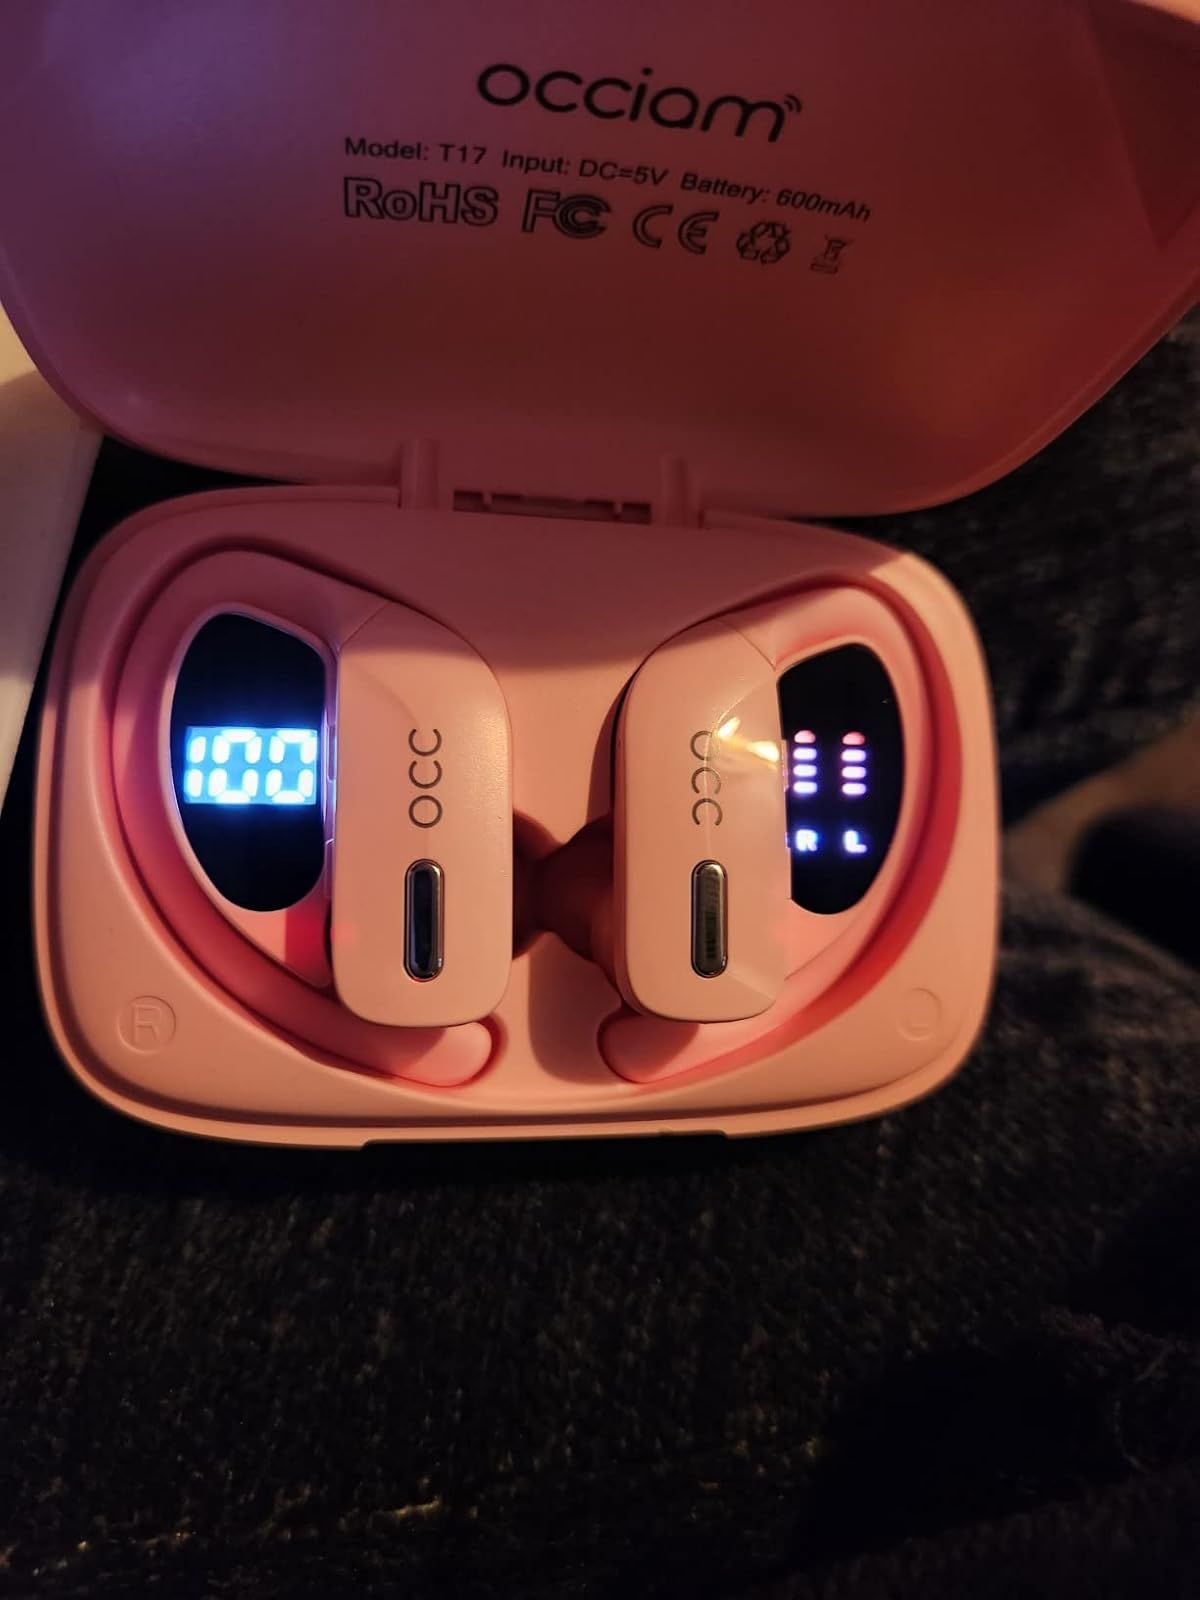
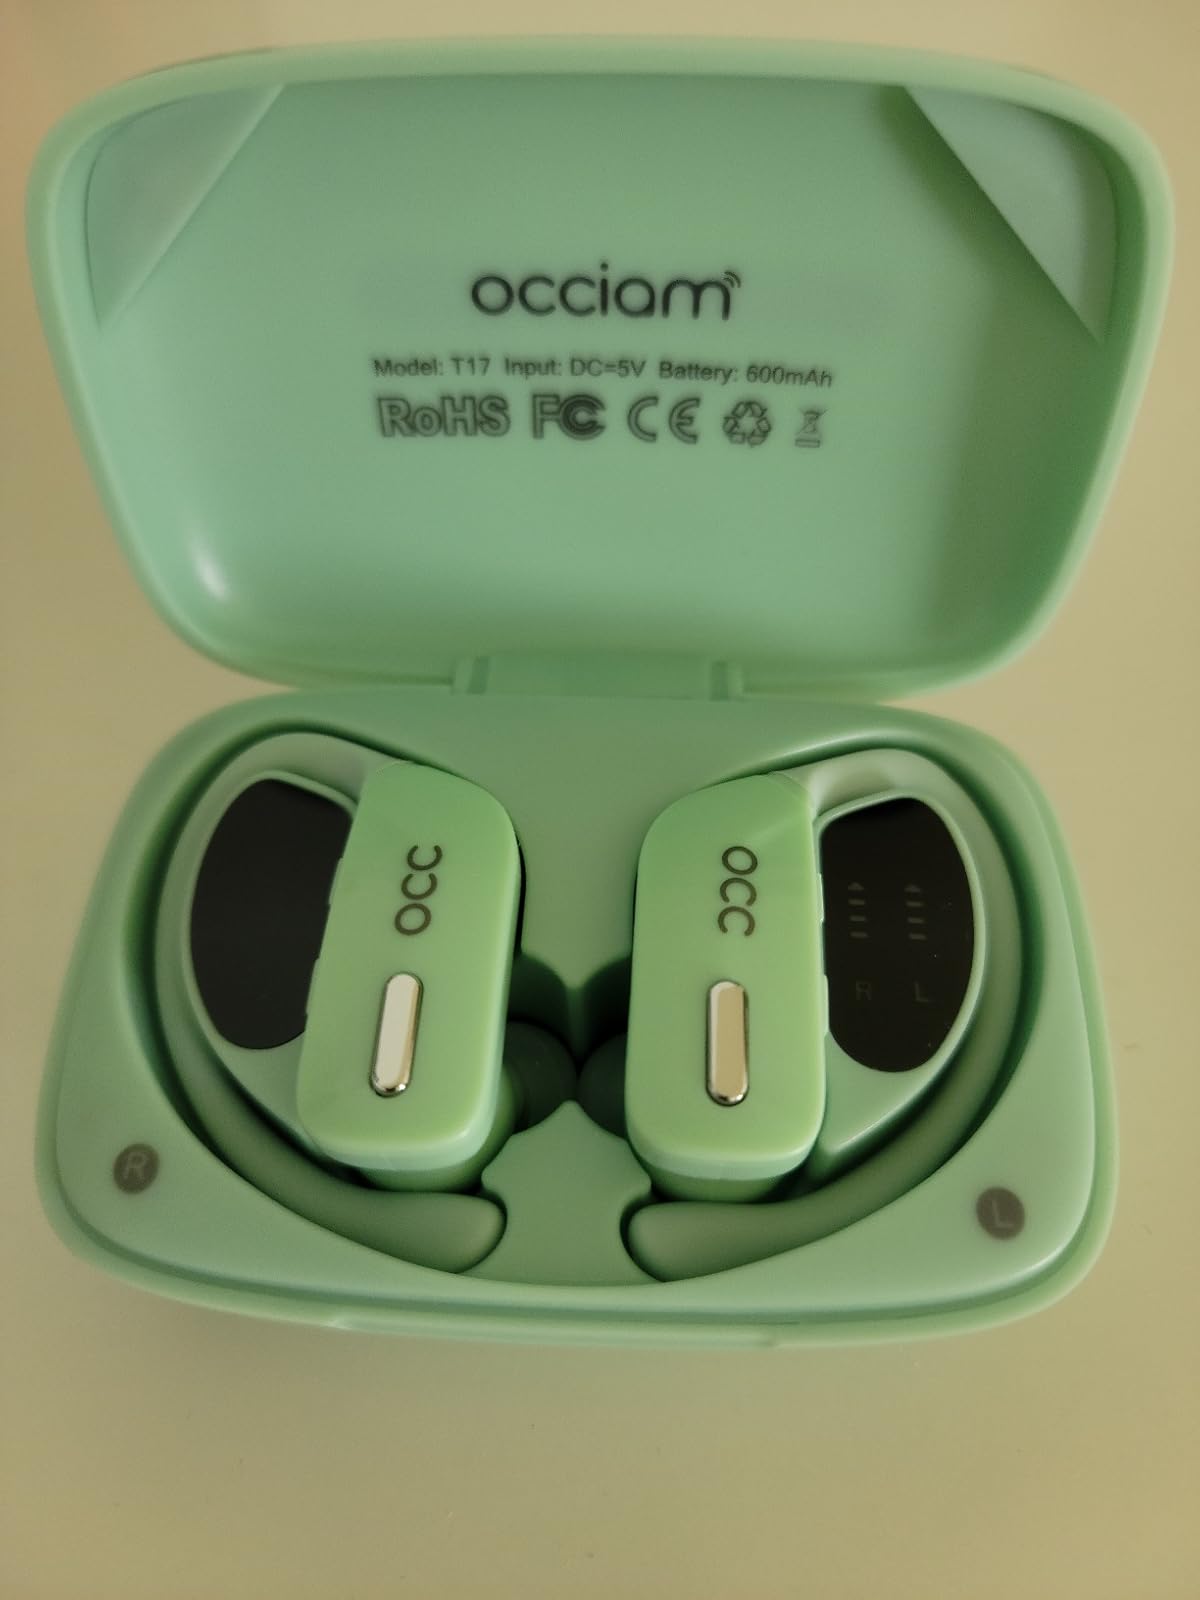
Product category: earbuds
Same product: no